Adobe Flash

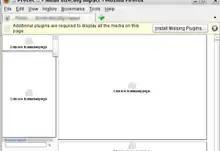
Some websites rely heavily on Flash and become unusable without Flash Player, or with Flash blocked.

Flash content is usually embedded using the codice_1 or codice_2 HTML element. A web browser that does not fully implement one of these elements displays the replacement text, if supplied by the web page. Often, a plugin is required for the browser to fully implement these elements, though some users cannot or will not install it.